Chuck Kaiton

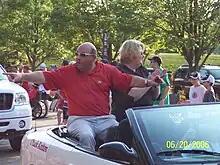
Chuck Kaiton with his wife Mary during the Hurricanes Stanley Cup victory parade in 2006

Charles "Chuck" Kaiton (born 1951 or 1952) is the former radio play-by-play announcer for the Carolina Hurricanes of the National Hockey League. He was with the team since the 1979–80 season, their first in the NHL while they were still the Hartford Whalers. He never missed a game in the team's NHL history; the franchise came over from the World Hockey Association in the same year Kaiton became their announcer.